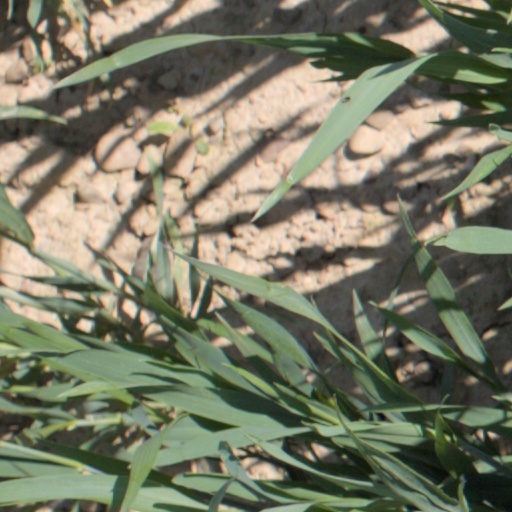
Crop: wheat